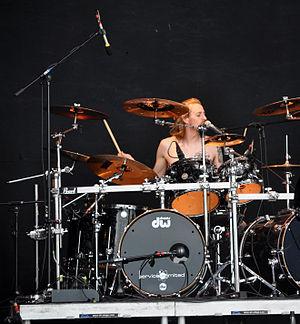
Skálmöld est un groupe de viking et folk metal islandais, originaire de Reykjavik. Le nom du groupe, qui signifie Âge de l'épée, est une référence à l'âge des Sturlungar, période de luttes internes en Islande, qui dura une quarantaine d'années au XIIIᵉ siècle.